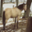
Label: horse